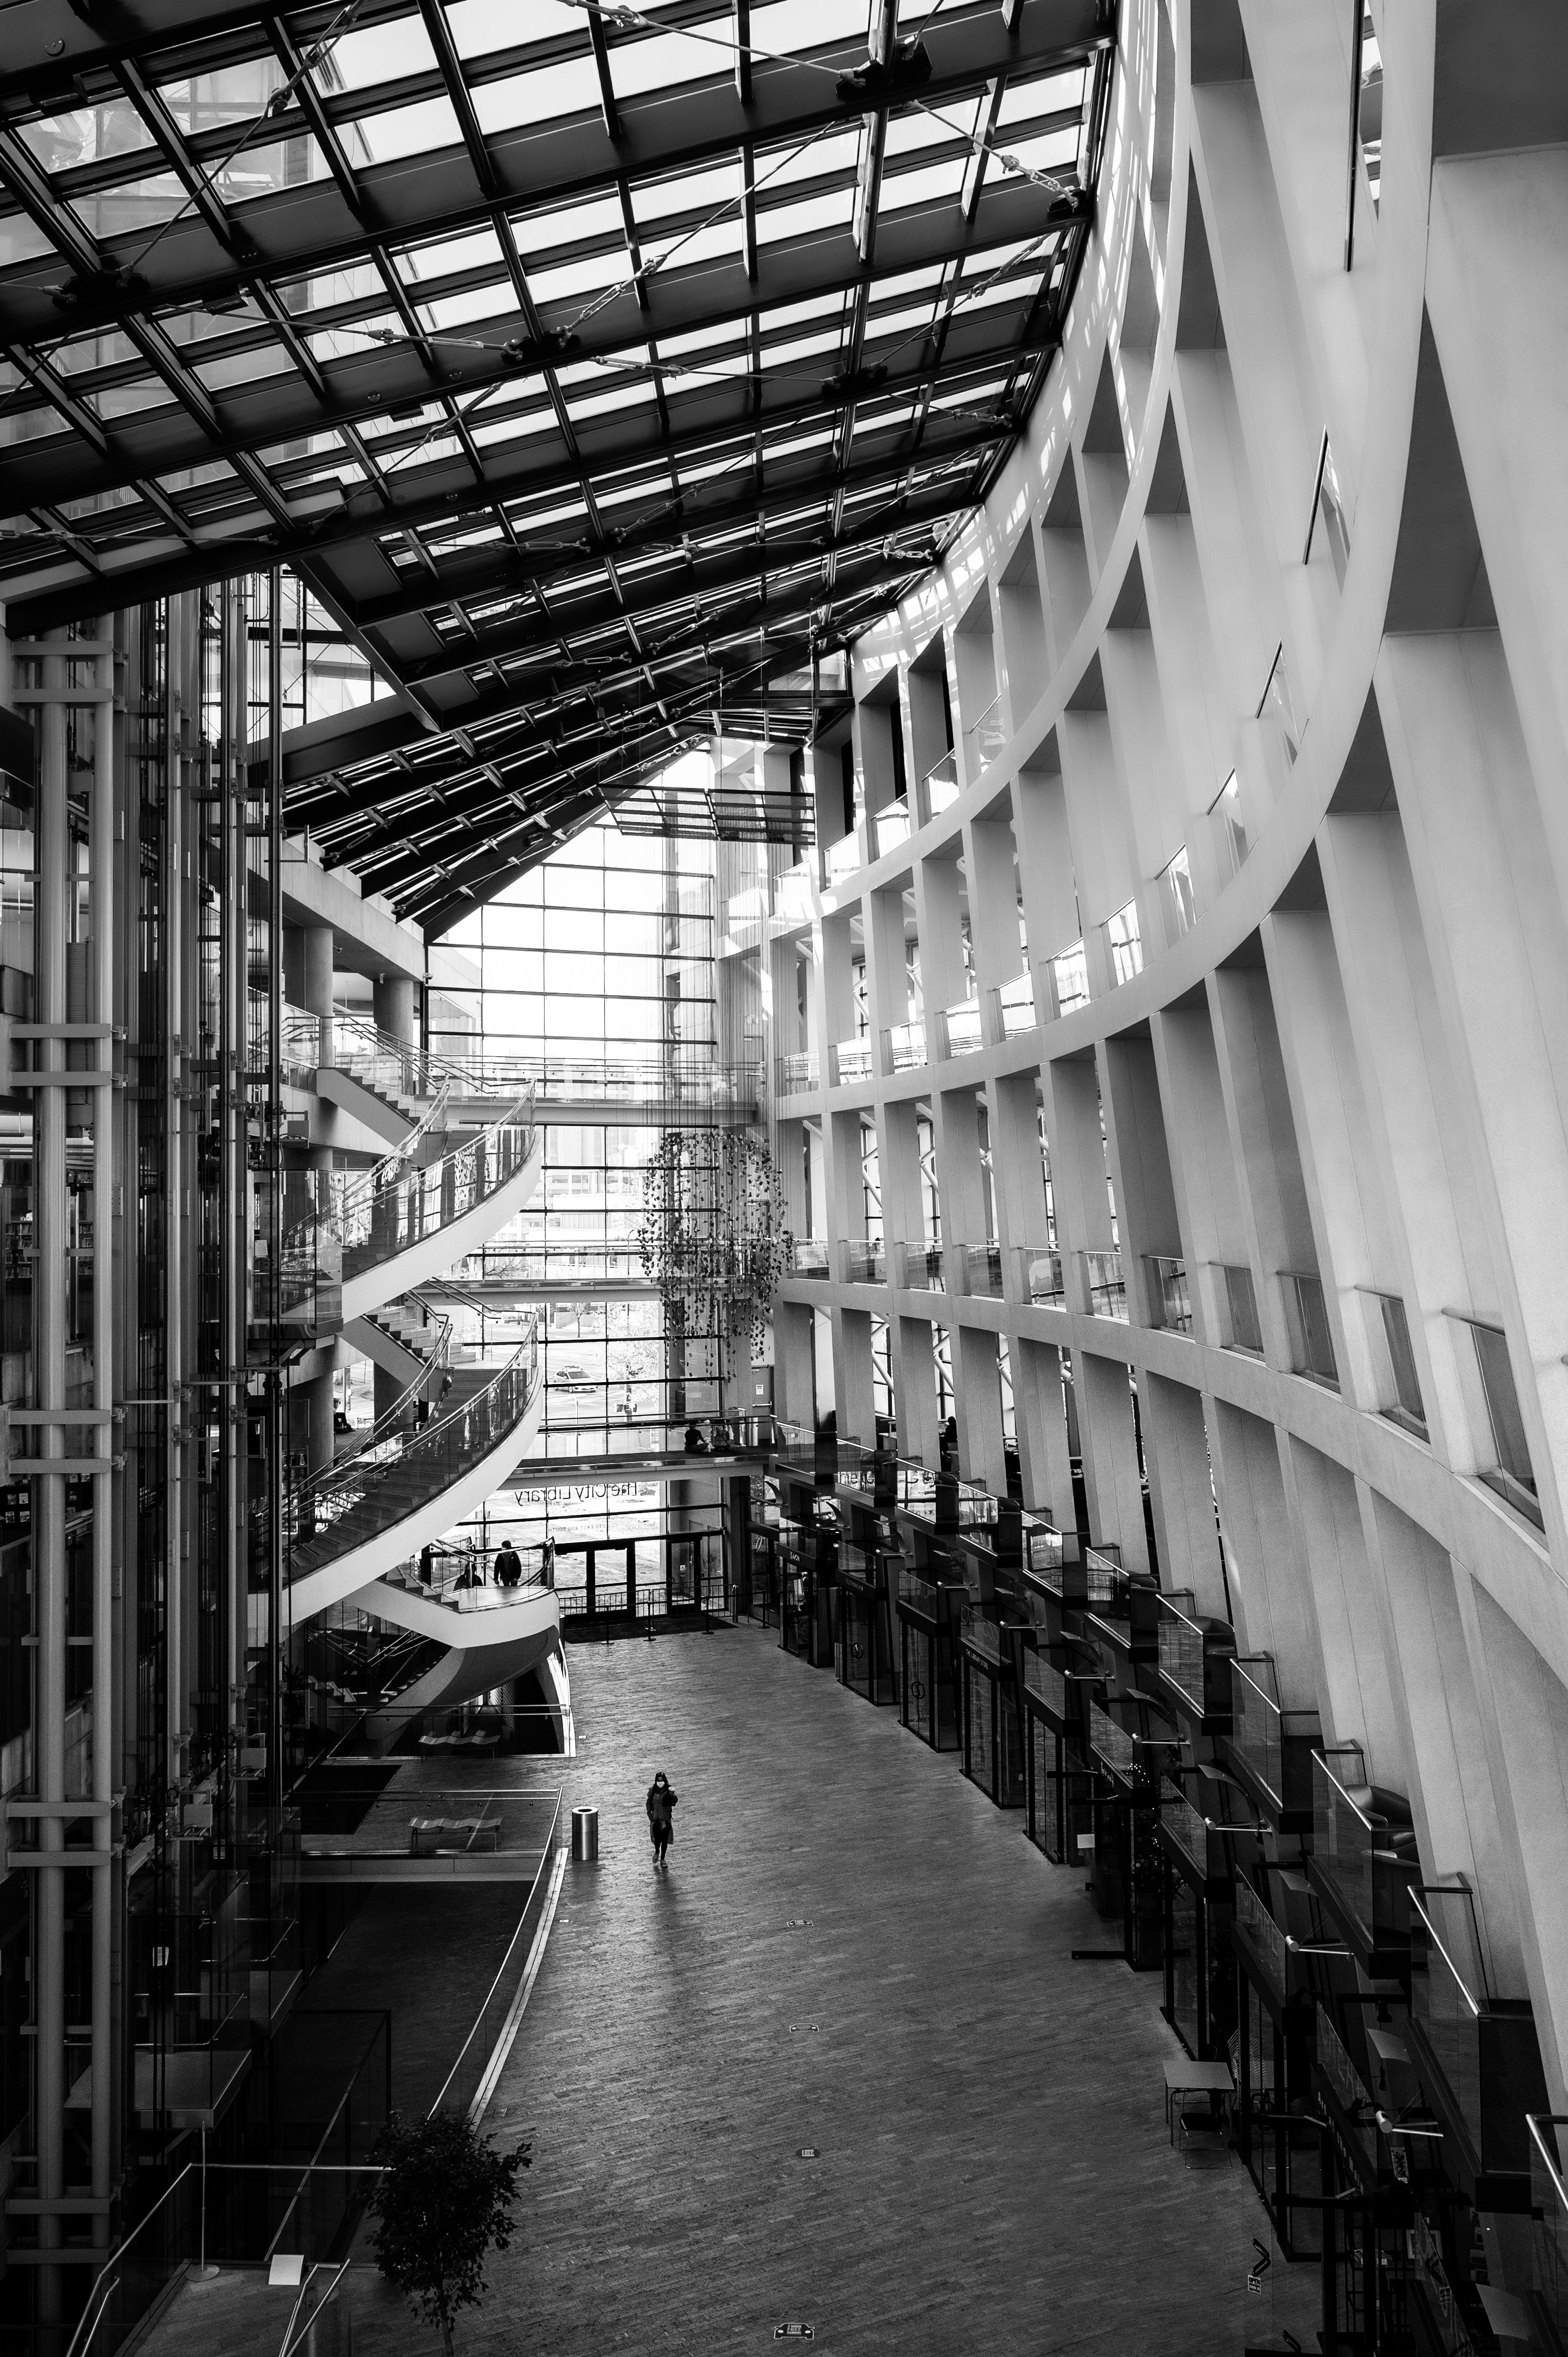
natural, daytime, black and white, style, symmetry, monochrome, building, city, monochrome photography, glass, urban area, ceiling, flooring, metal, metropolis, mixed use, art, commercial building, engineering, pattern, daylighting, steel, stock photography, headquarters, roof, facade, reflection, beam, hall, street, circle, houseplant, machine, factory, lobby, transport, chair, tower block, room